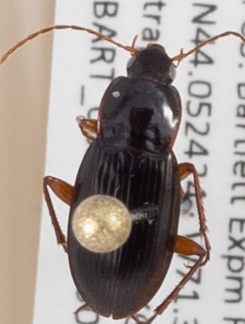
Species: Calathus ingratus
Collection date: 2019-08-21
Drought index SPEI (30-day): -0.554
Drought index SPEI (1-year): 0.9
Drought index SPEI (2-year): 0.71